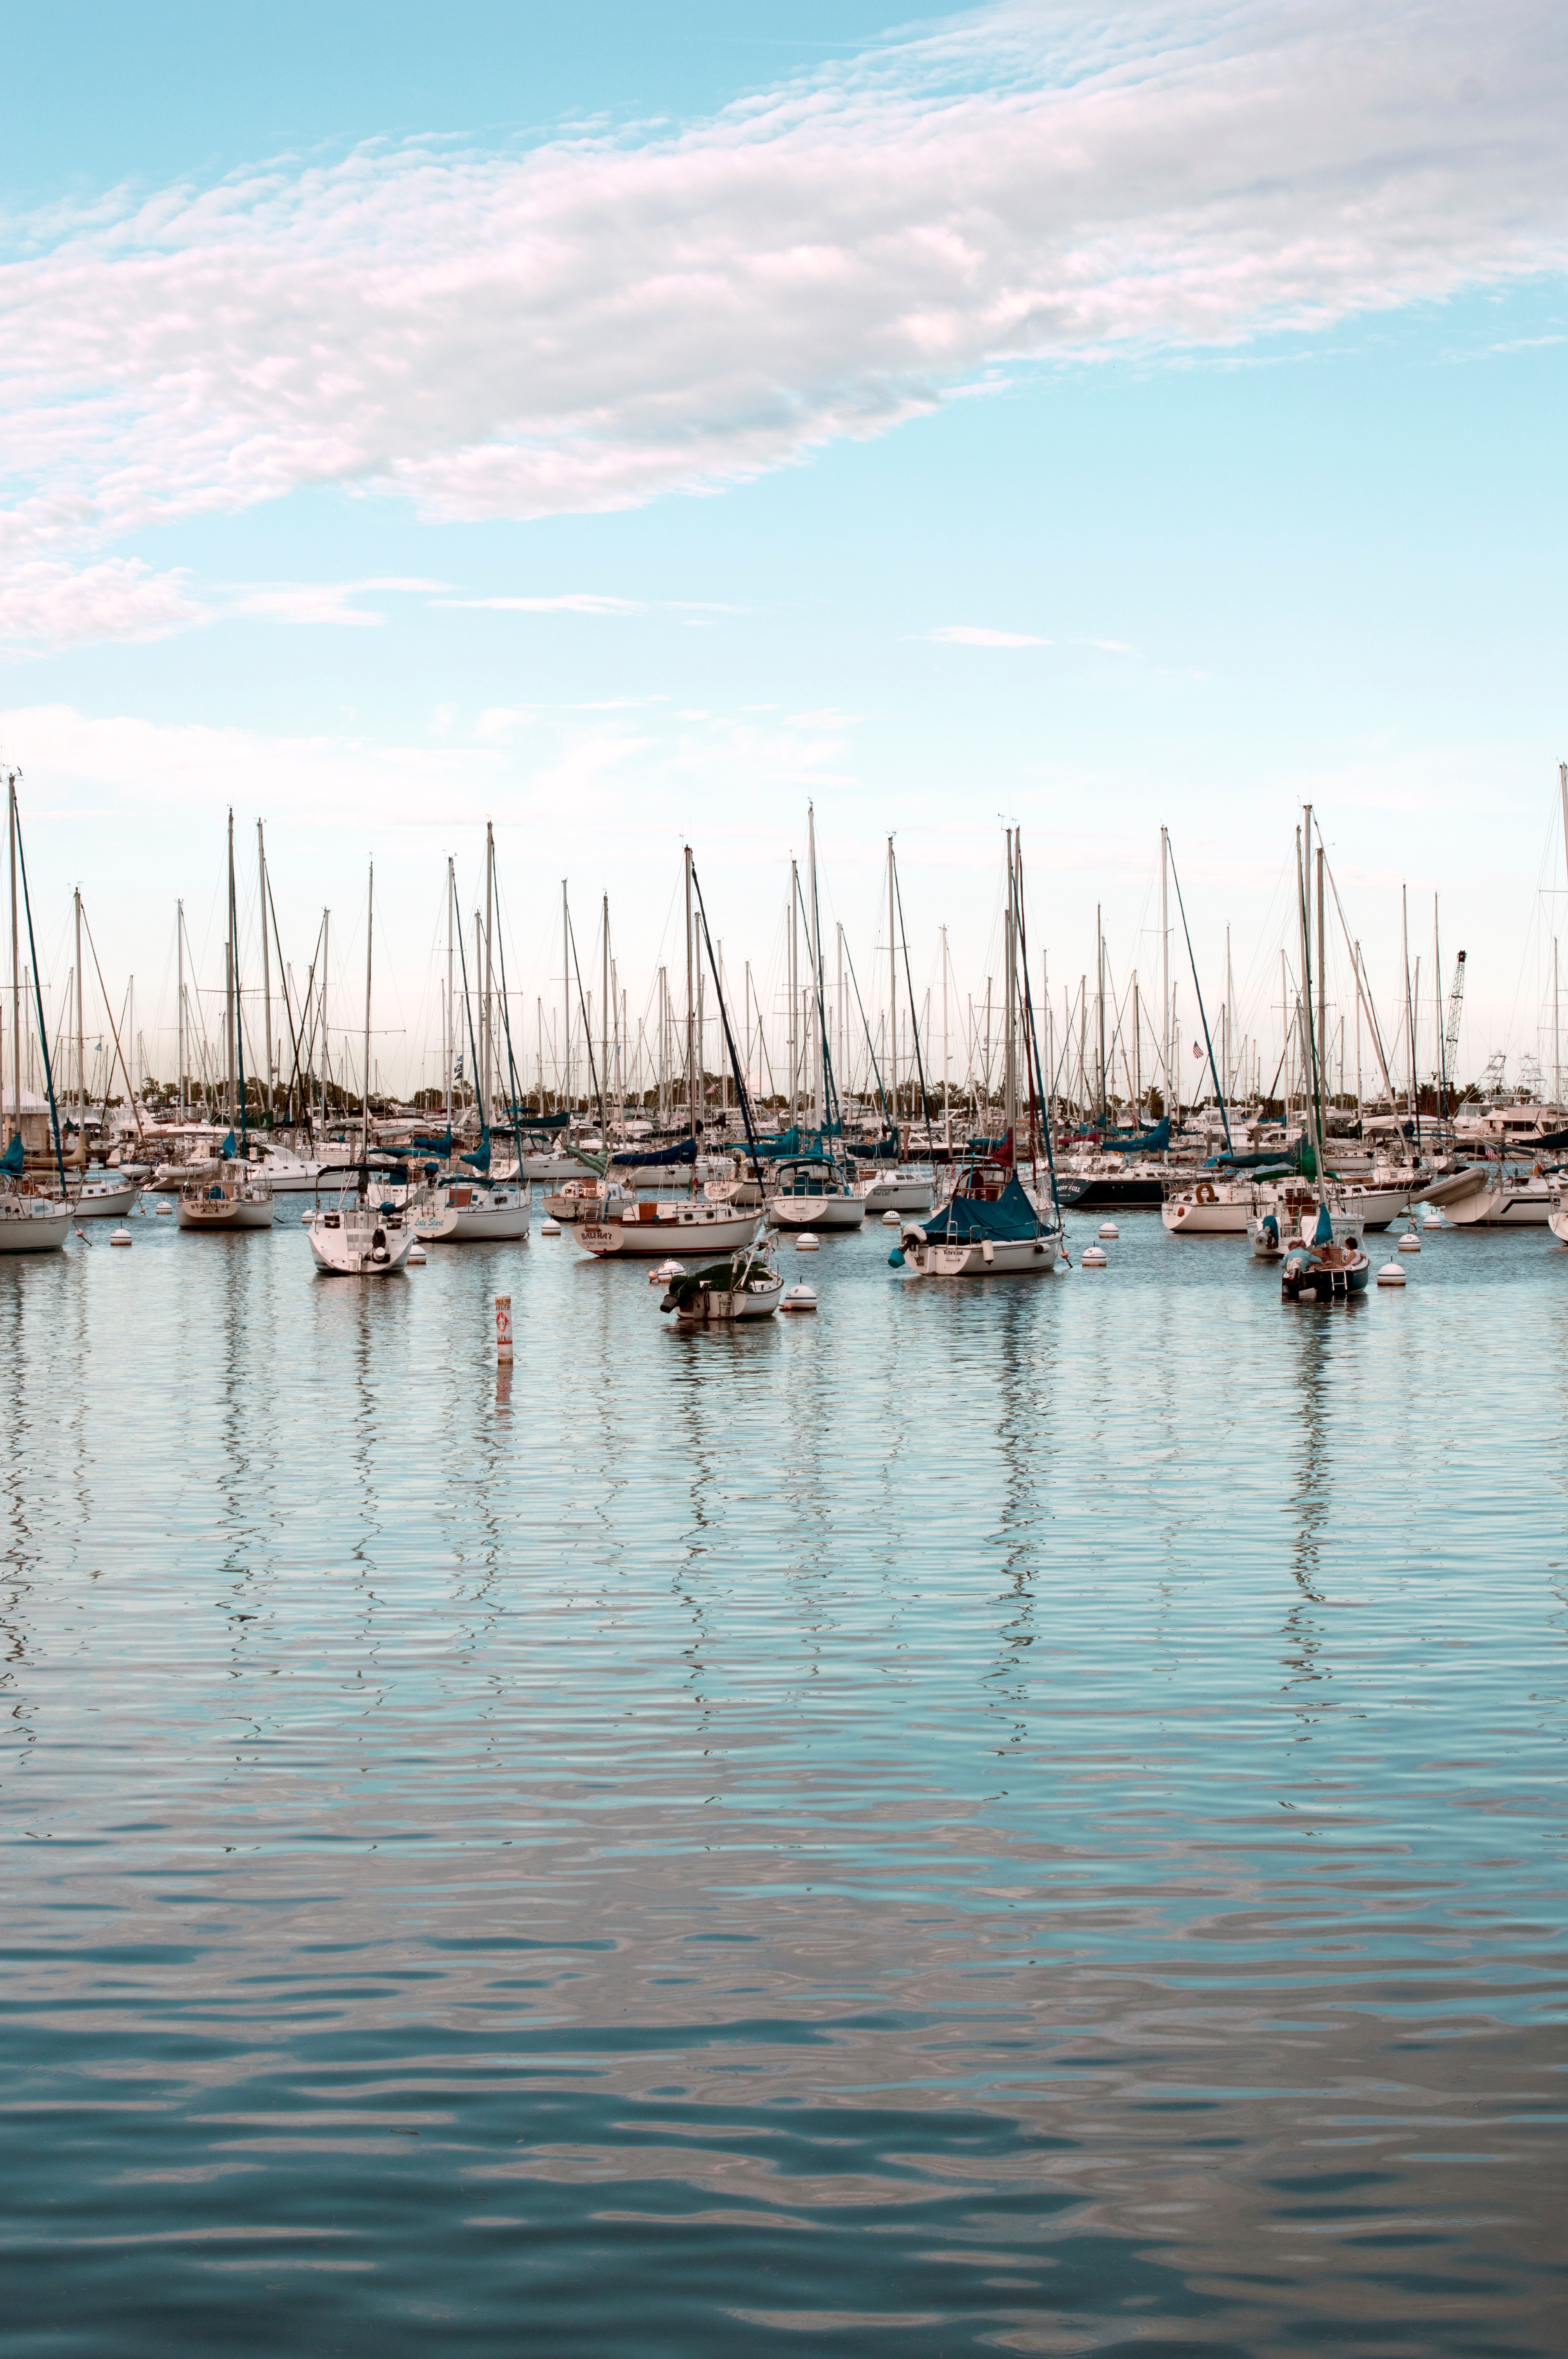
sea, water, dock, boat, lake, reflection, vehicle, bay, harbor, marina, sailboat, boating, watercraft